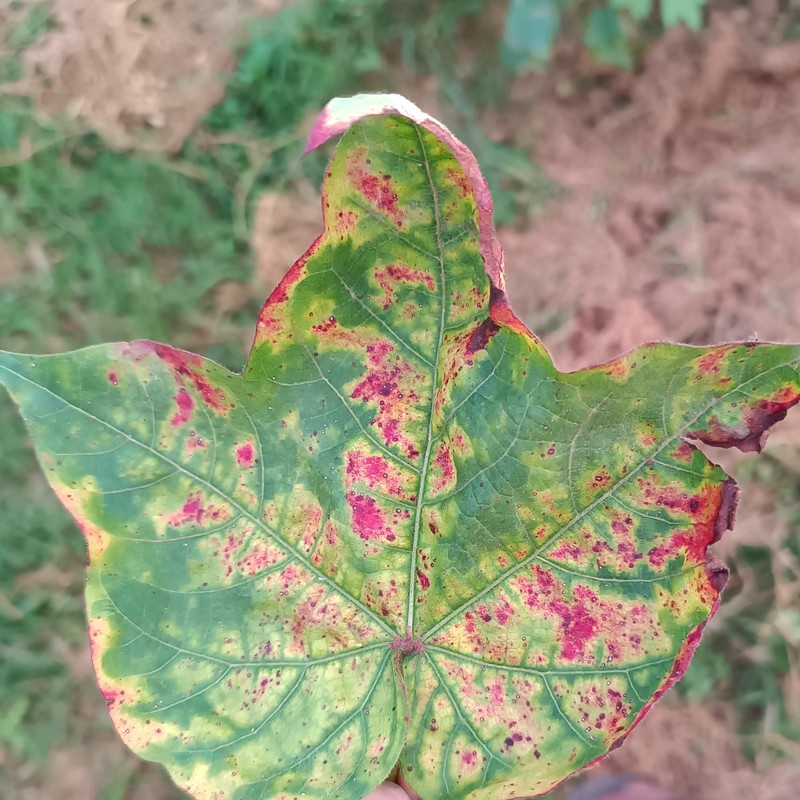
Label: Leaf Redding